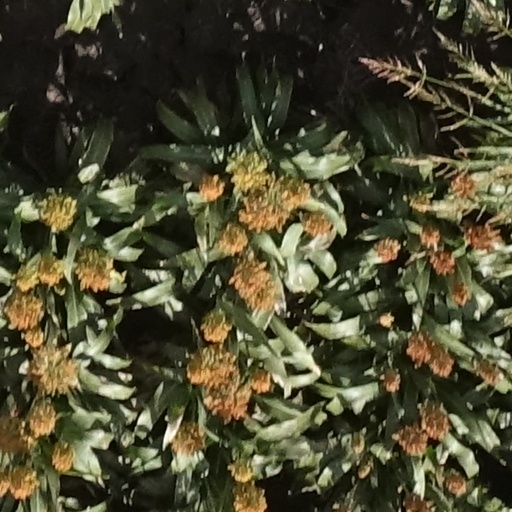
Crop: sorghum